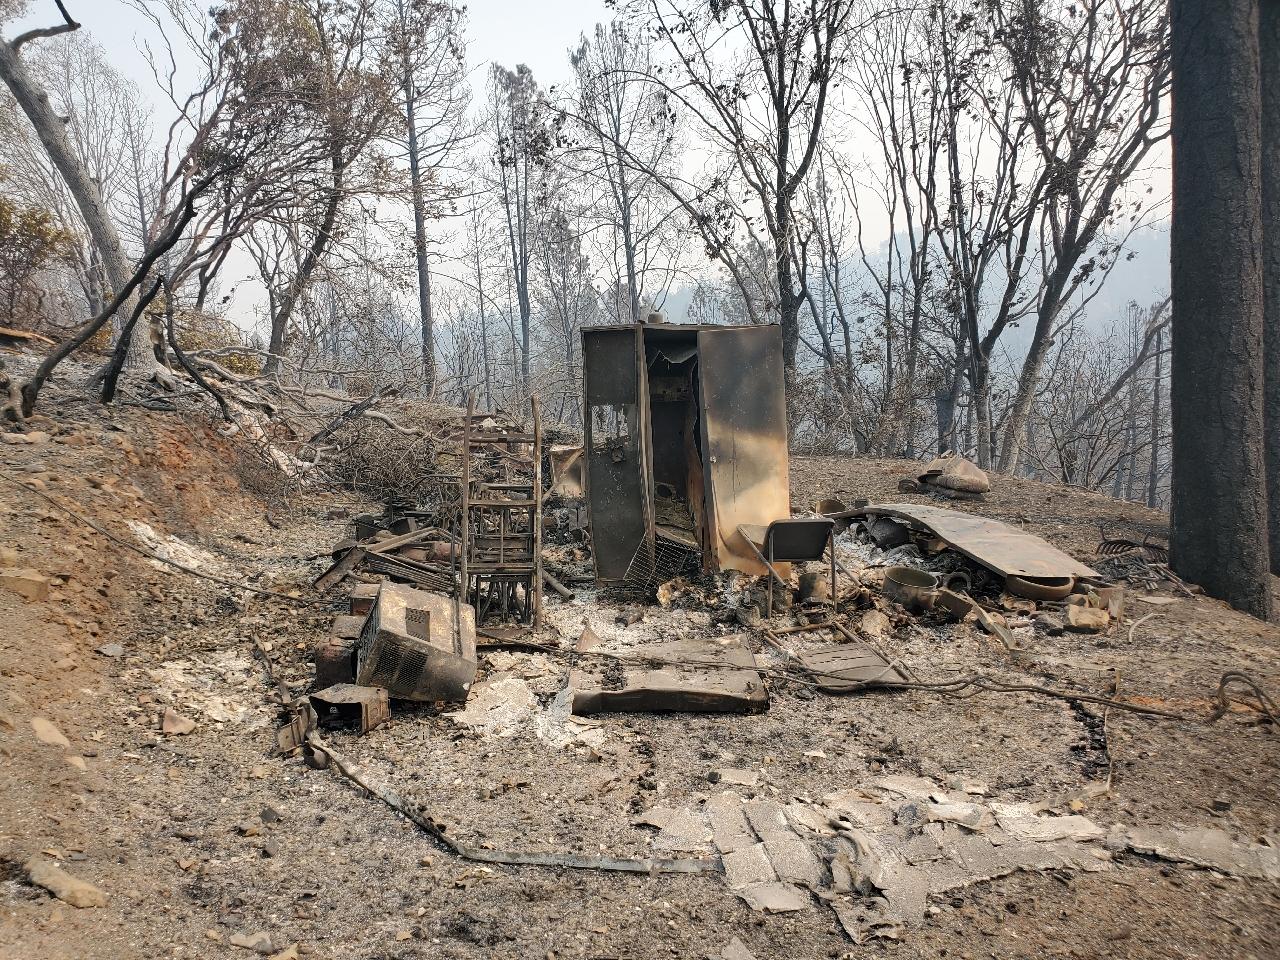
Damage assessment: destroyed